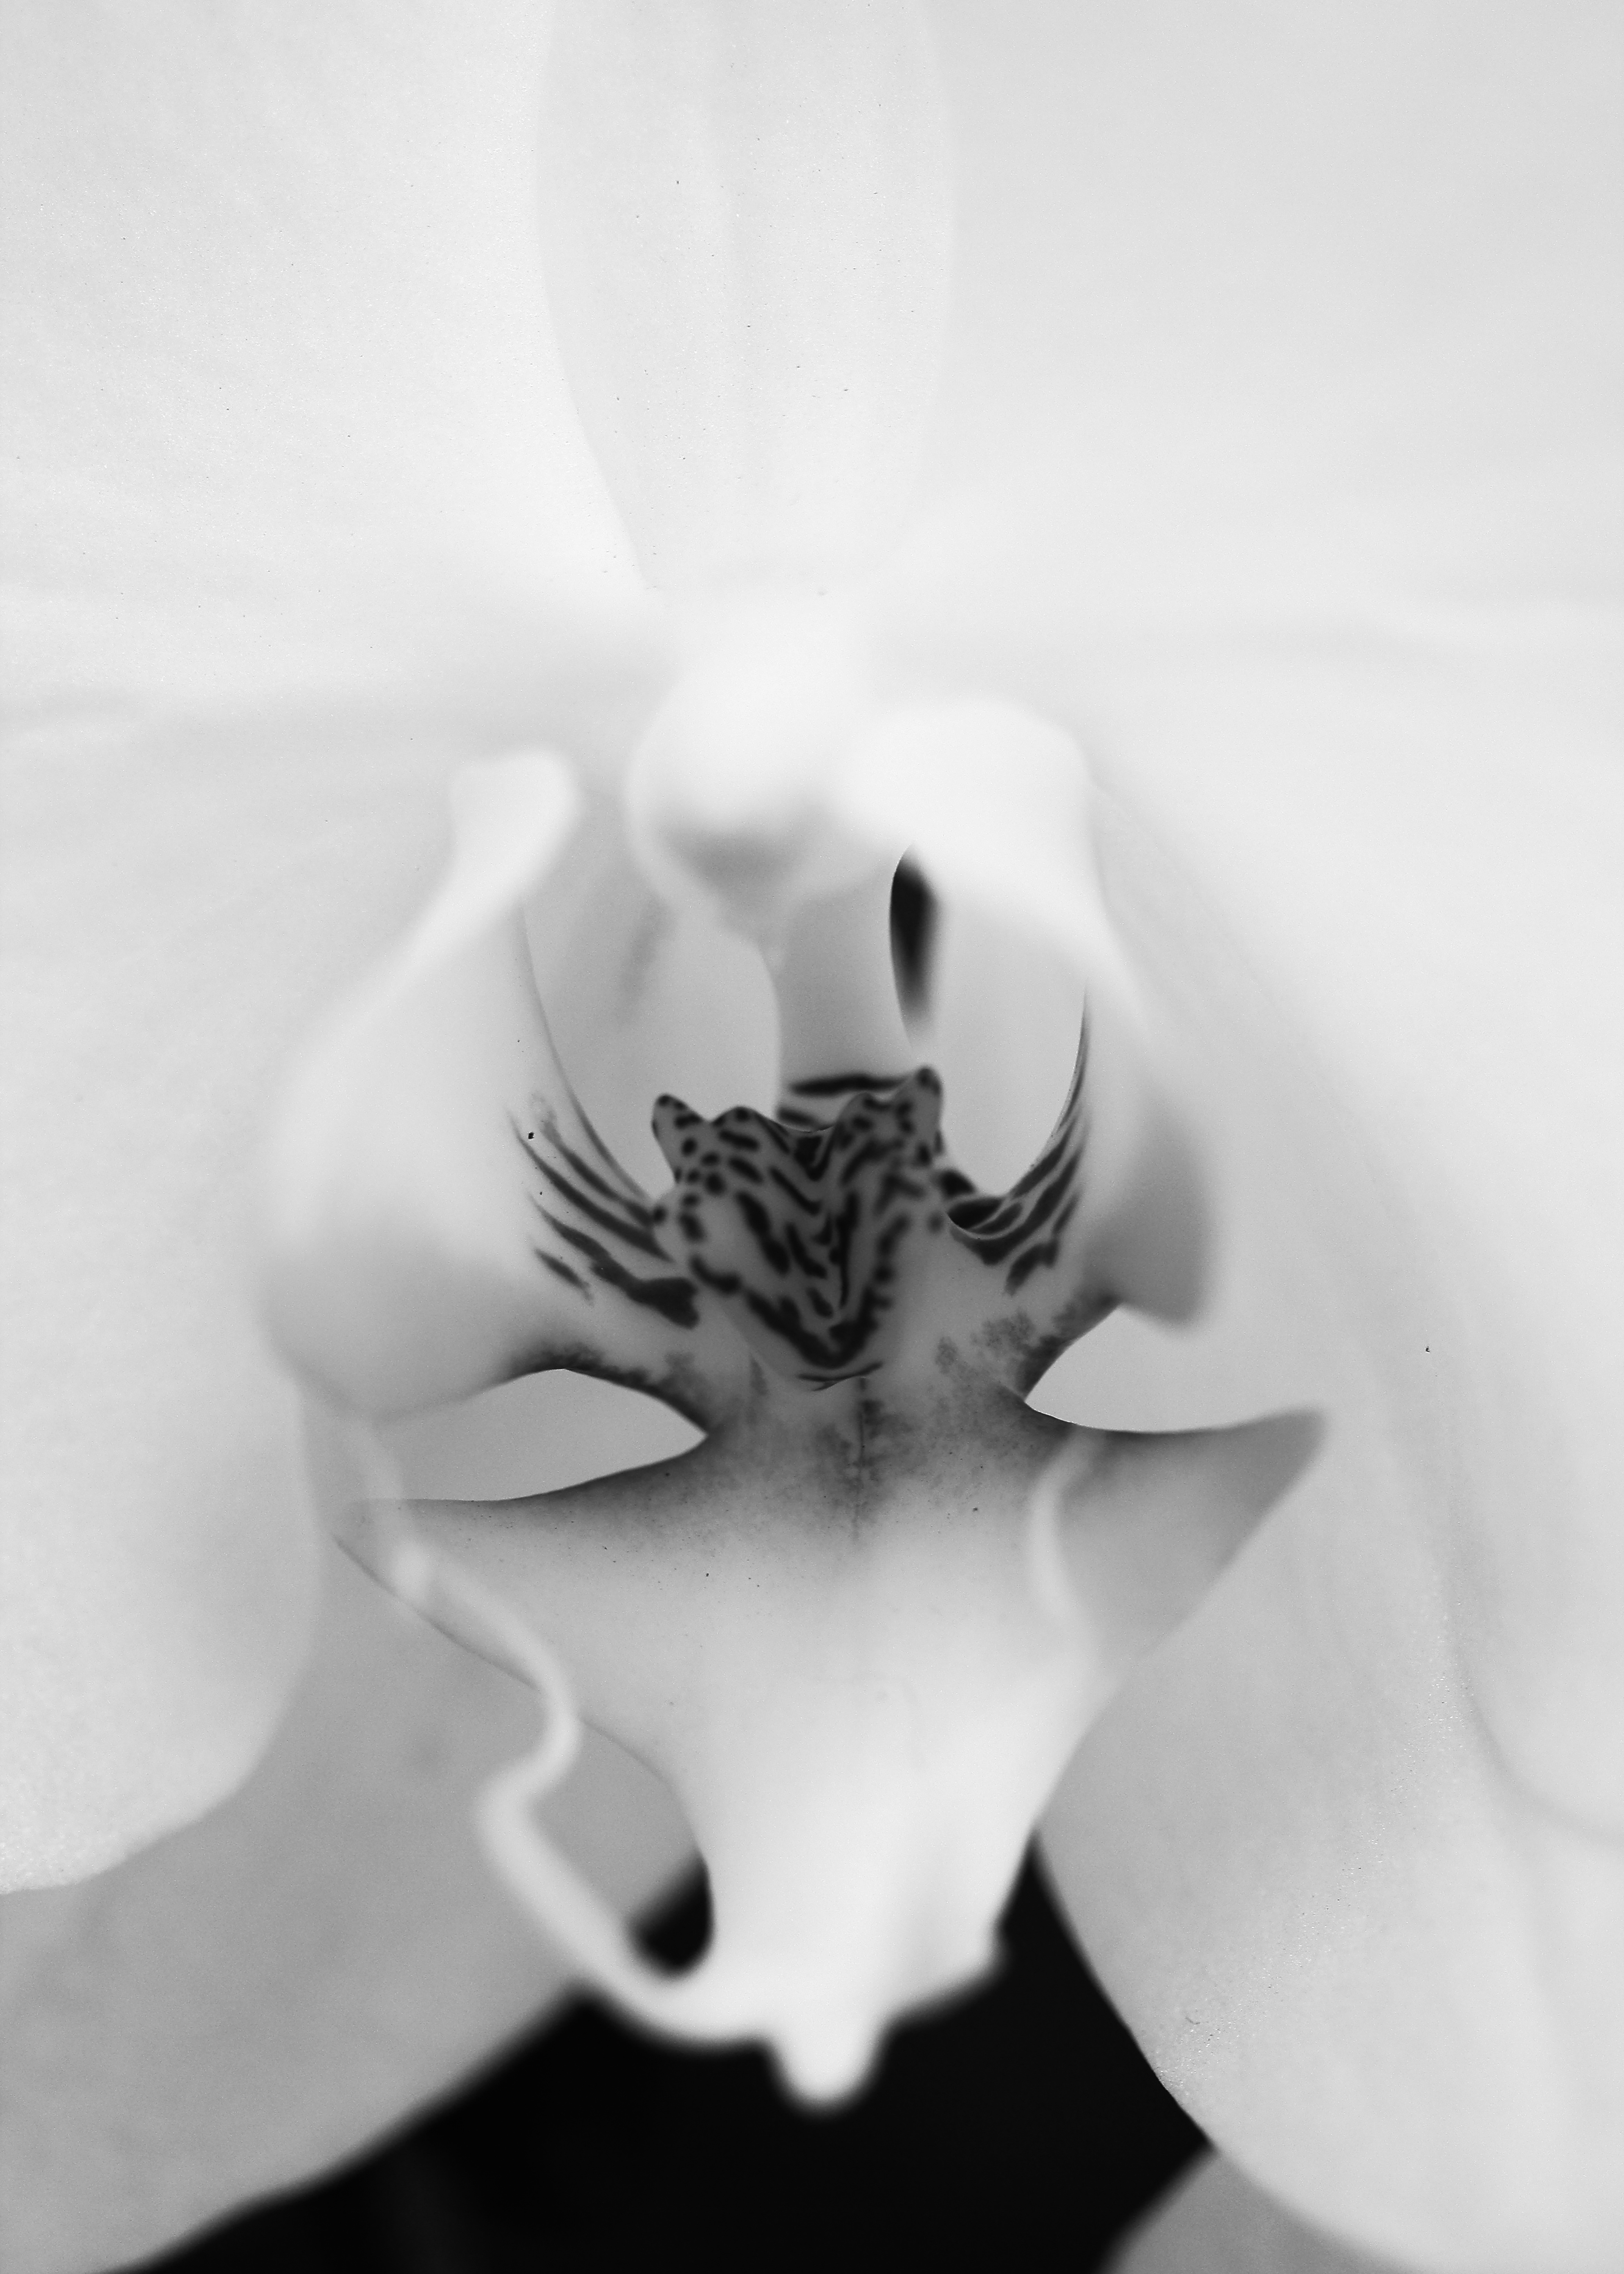
hand, black and white, plant, white, photography, flower, petal, black, monochrome, close up, organ, macro photography, still life photography, monochrome photography